Aladdin's Other Lamp

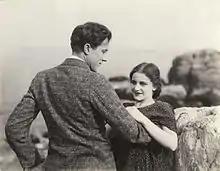
Robert Walker and Viola Dana in a publicity still for the 1917 film Aladdin's Other Lamp

At the time of "Aladdin's Other Lamp", Viola Dana was married to the director of the film, John H. Collins. He had discovered her and first brought her to work at Edison Studios and then later to Metro Pictures.